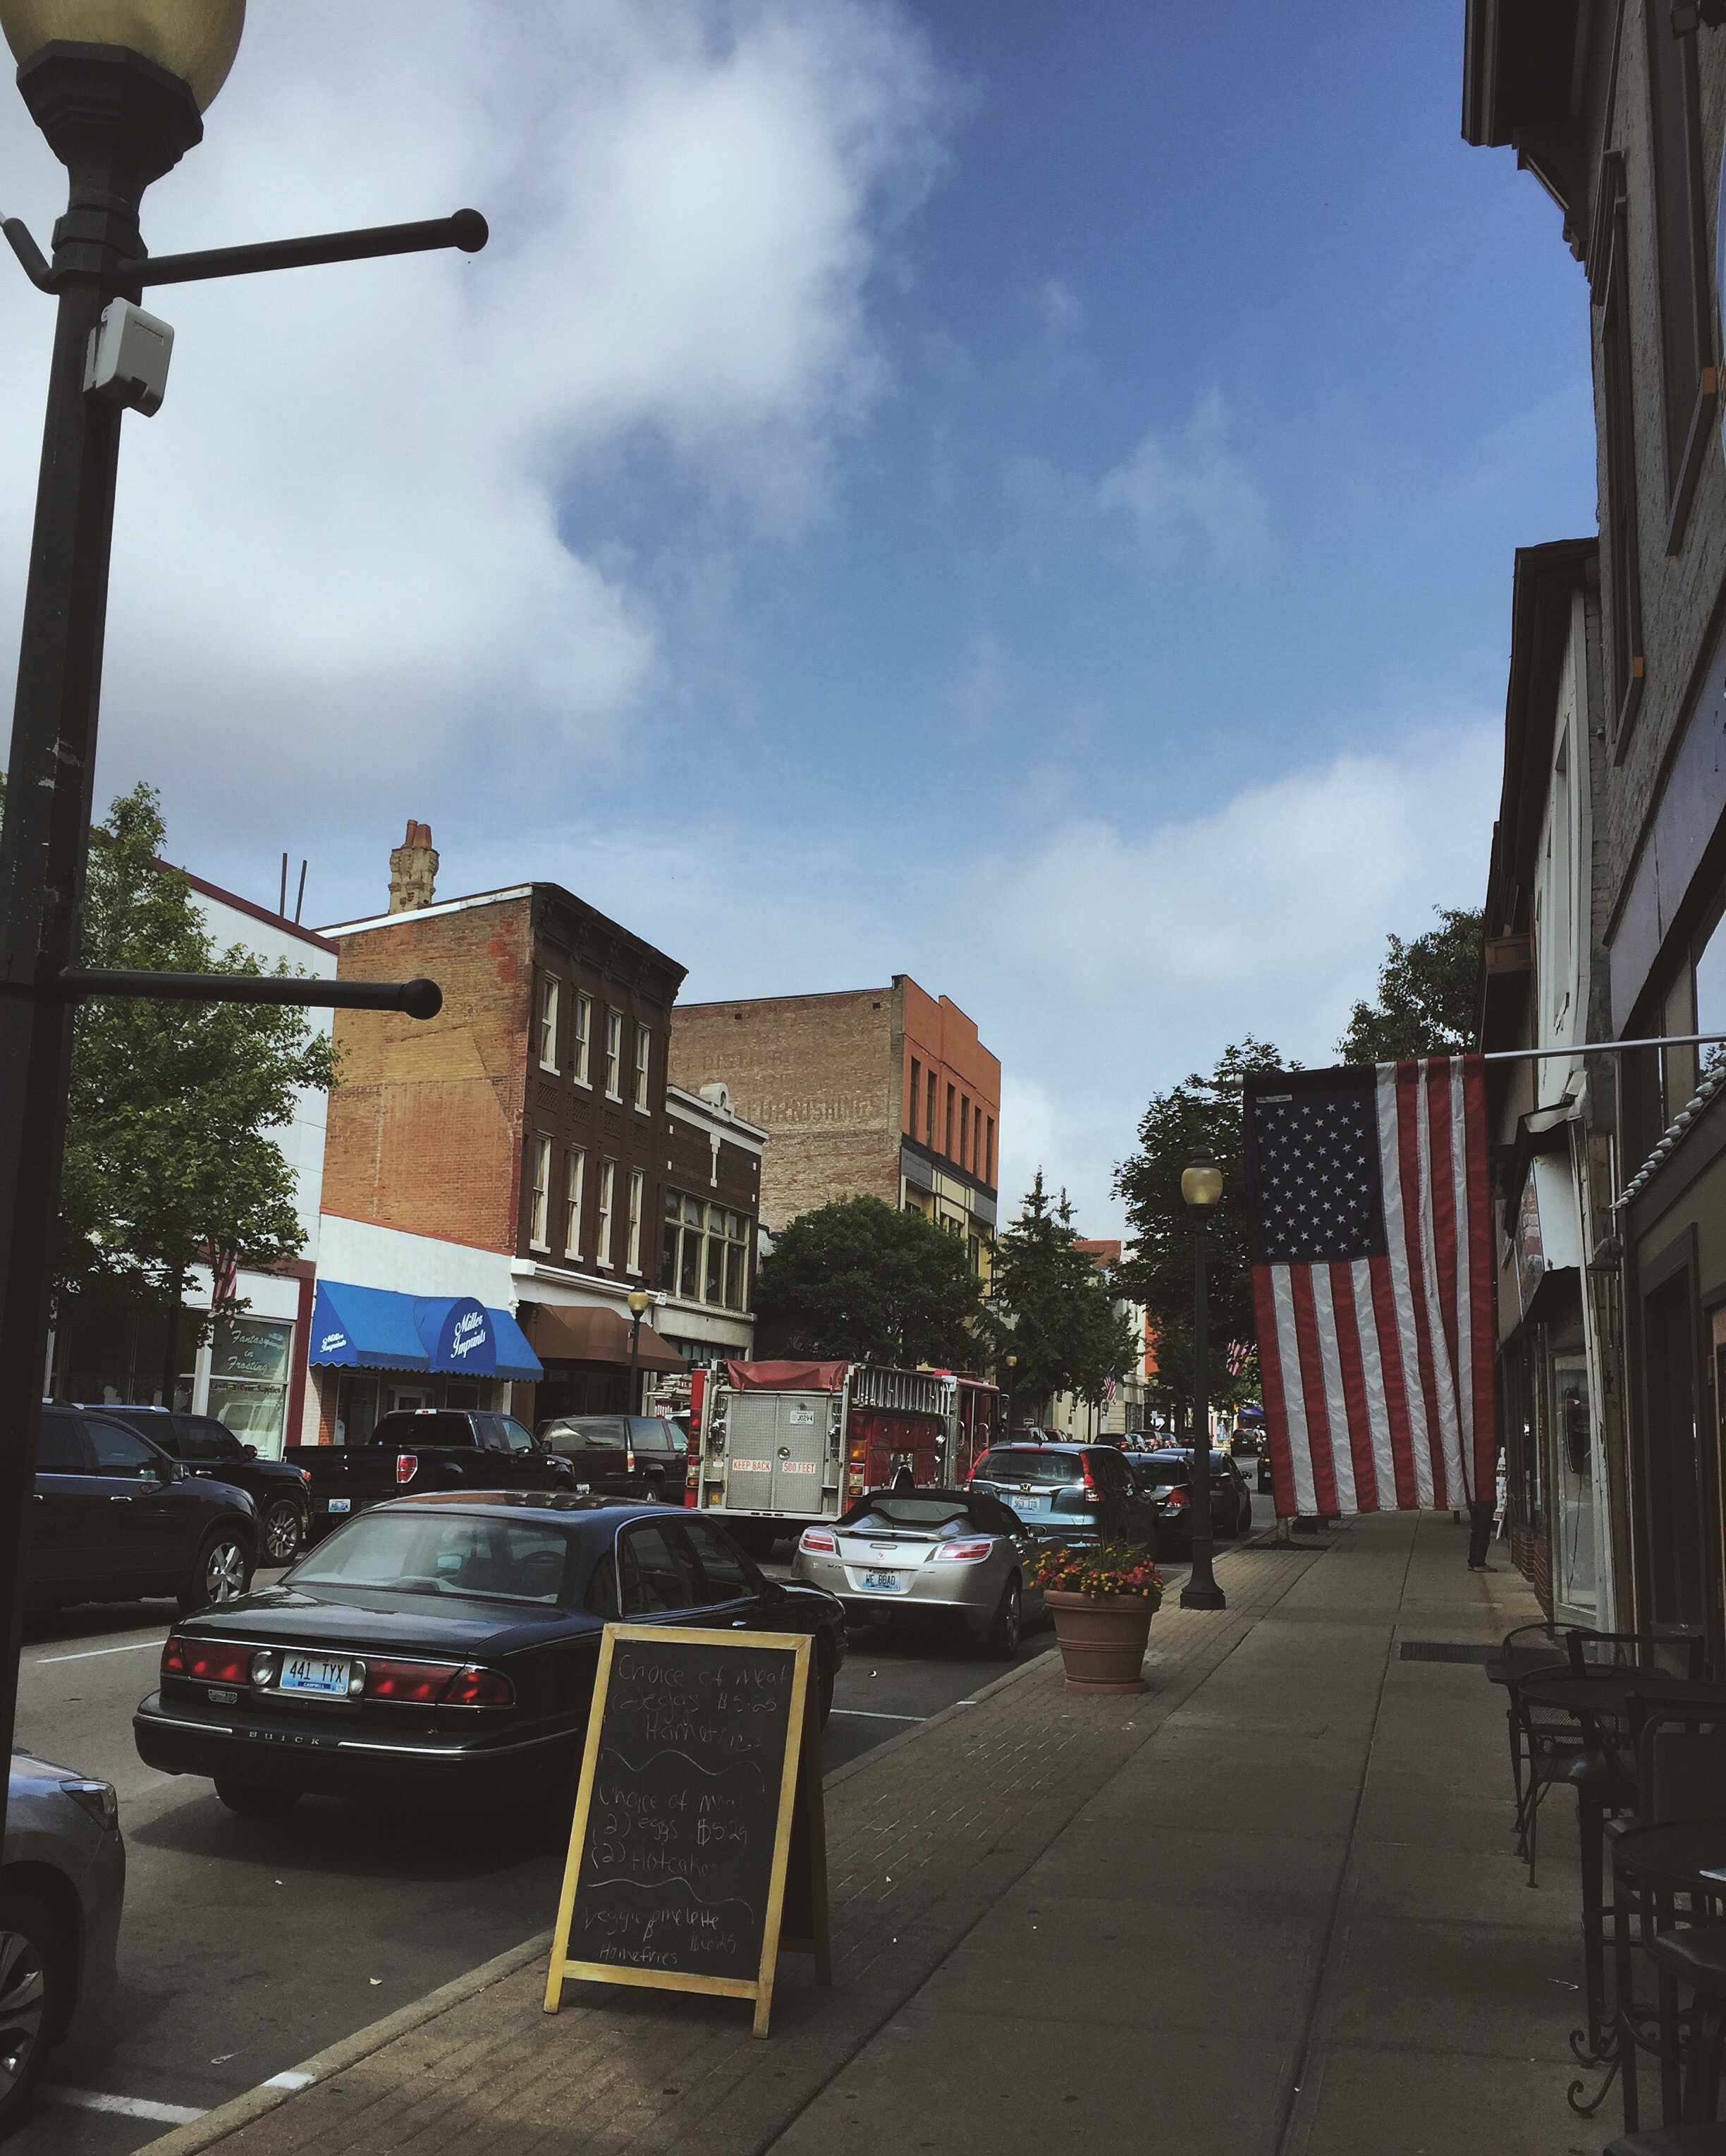
road, street, town, city, cityscape, downtown, travel, lane, lighting, infrastructure, neighbourhood, urban area, human settlement